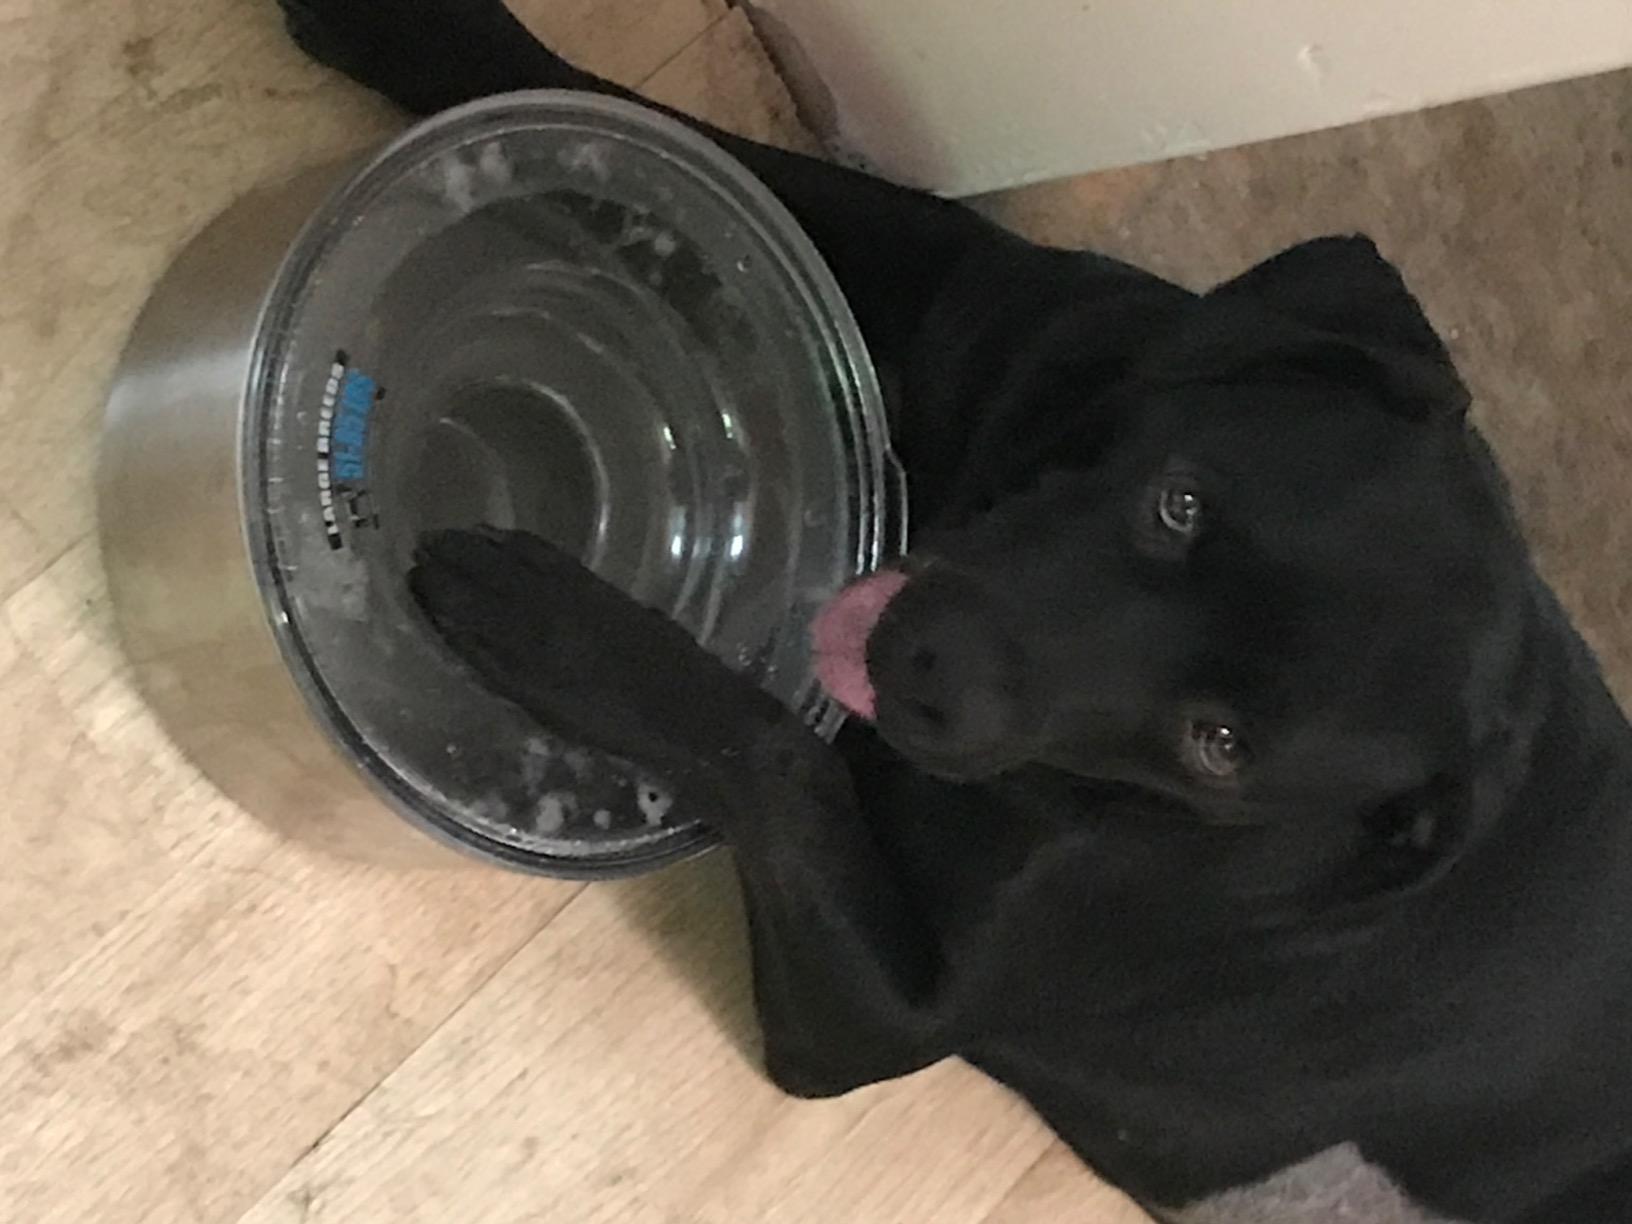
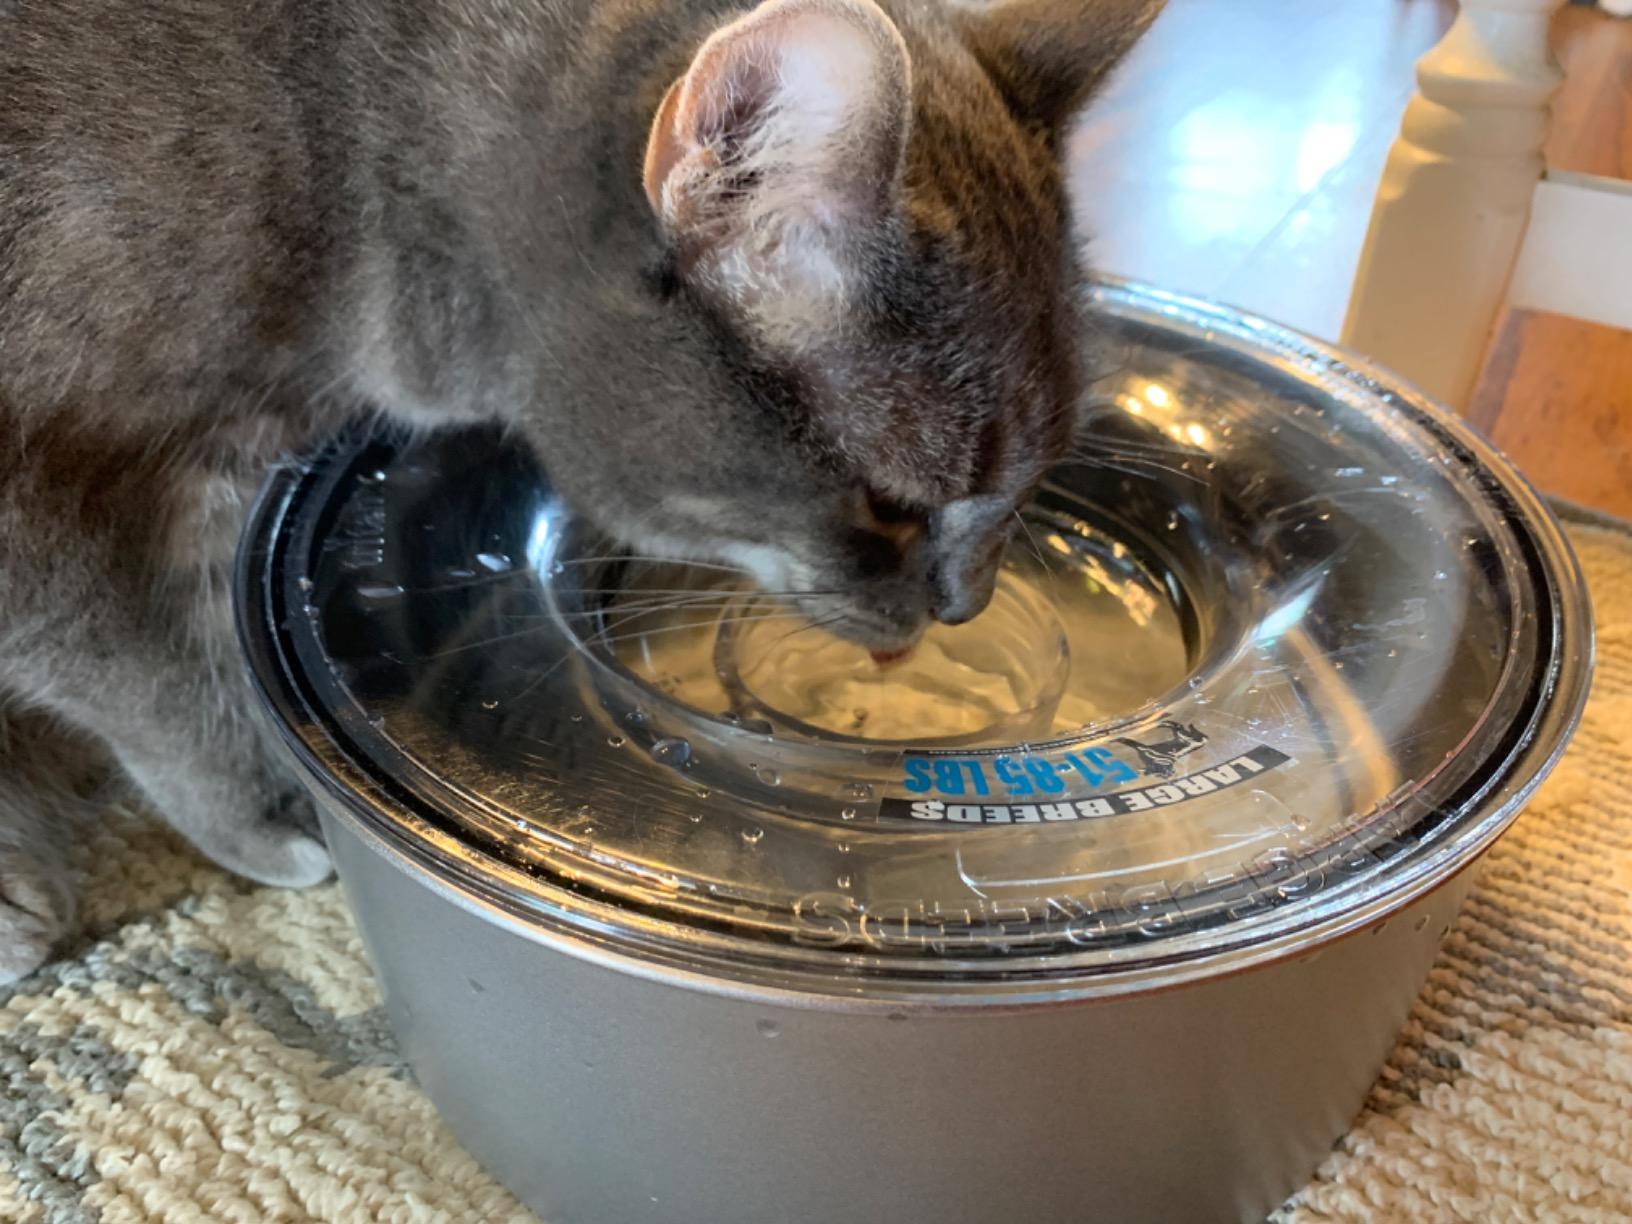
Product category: items_bowl
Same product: yes